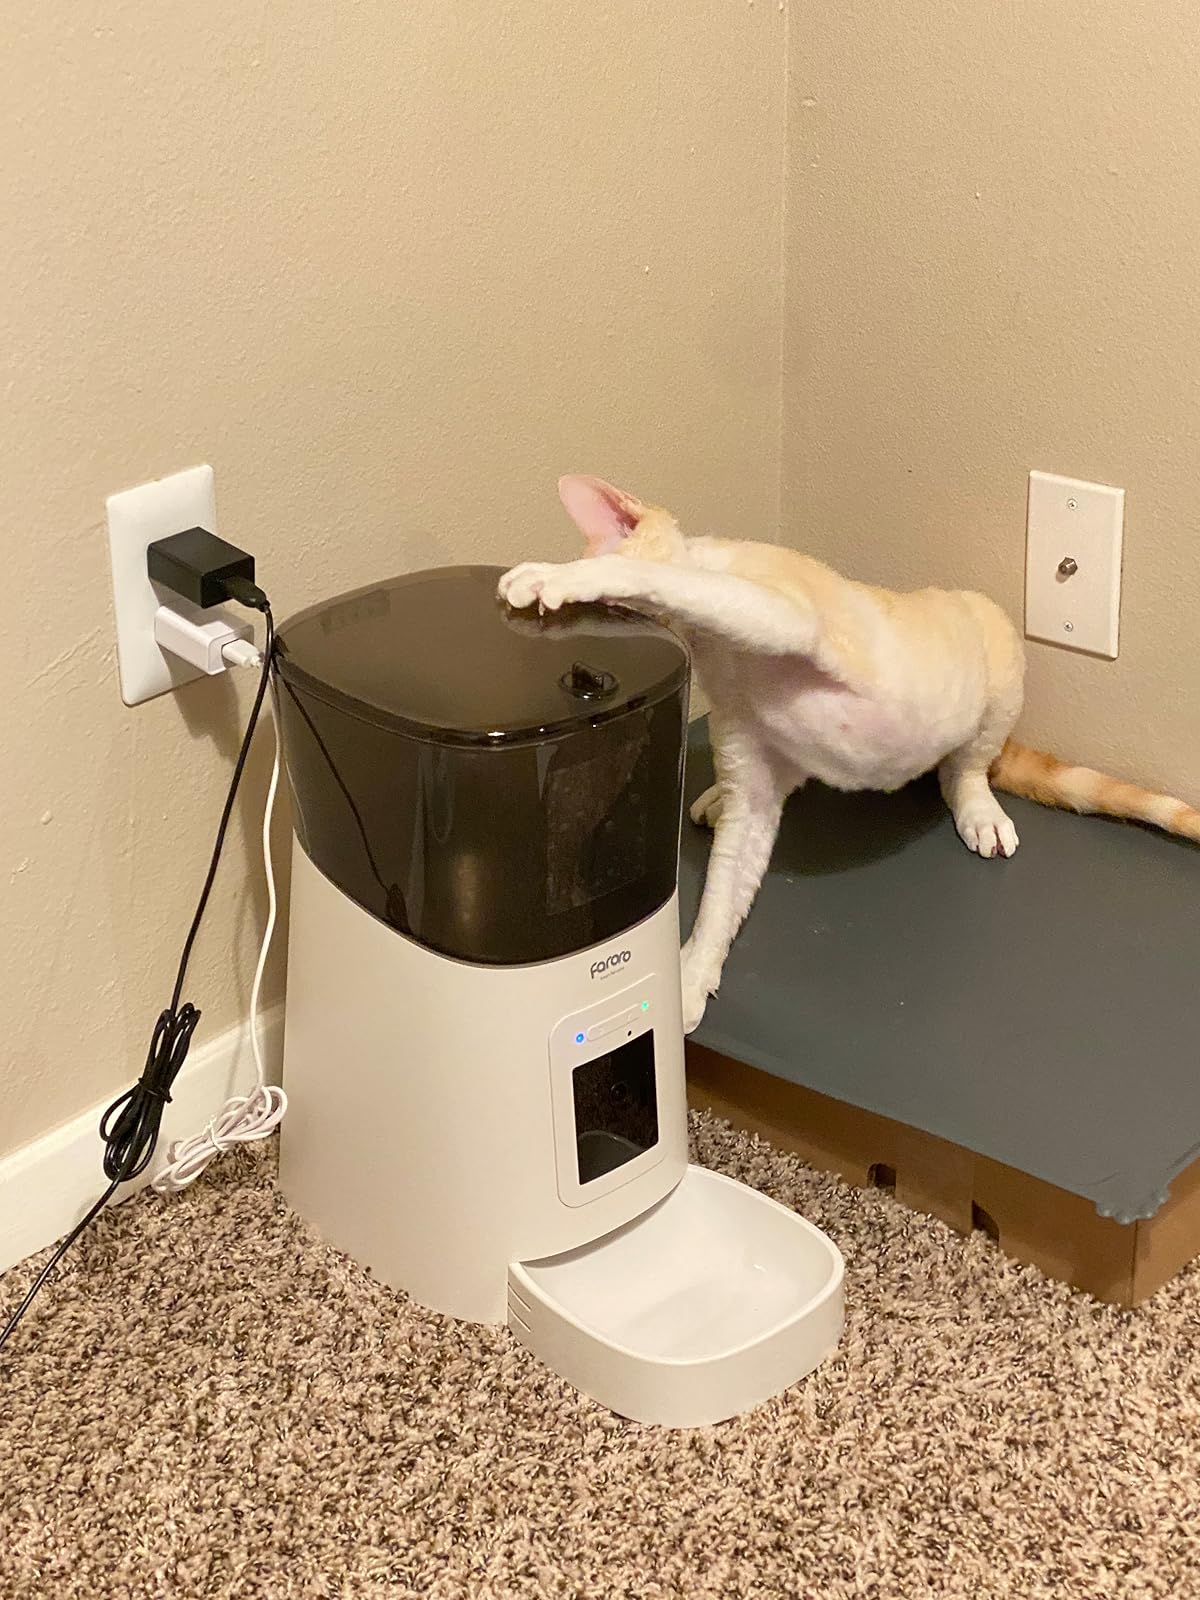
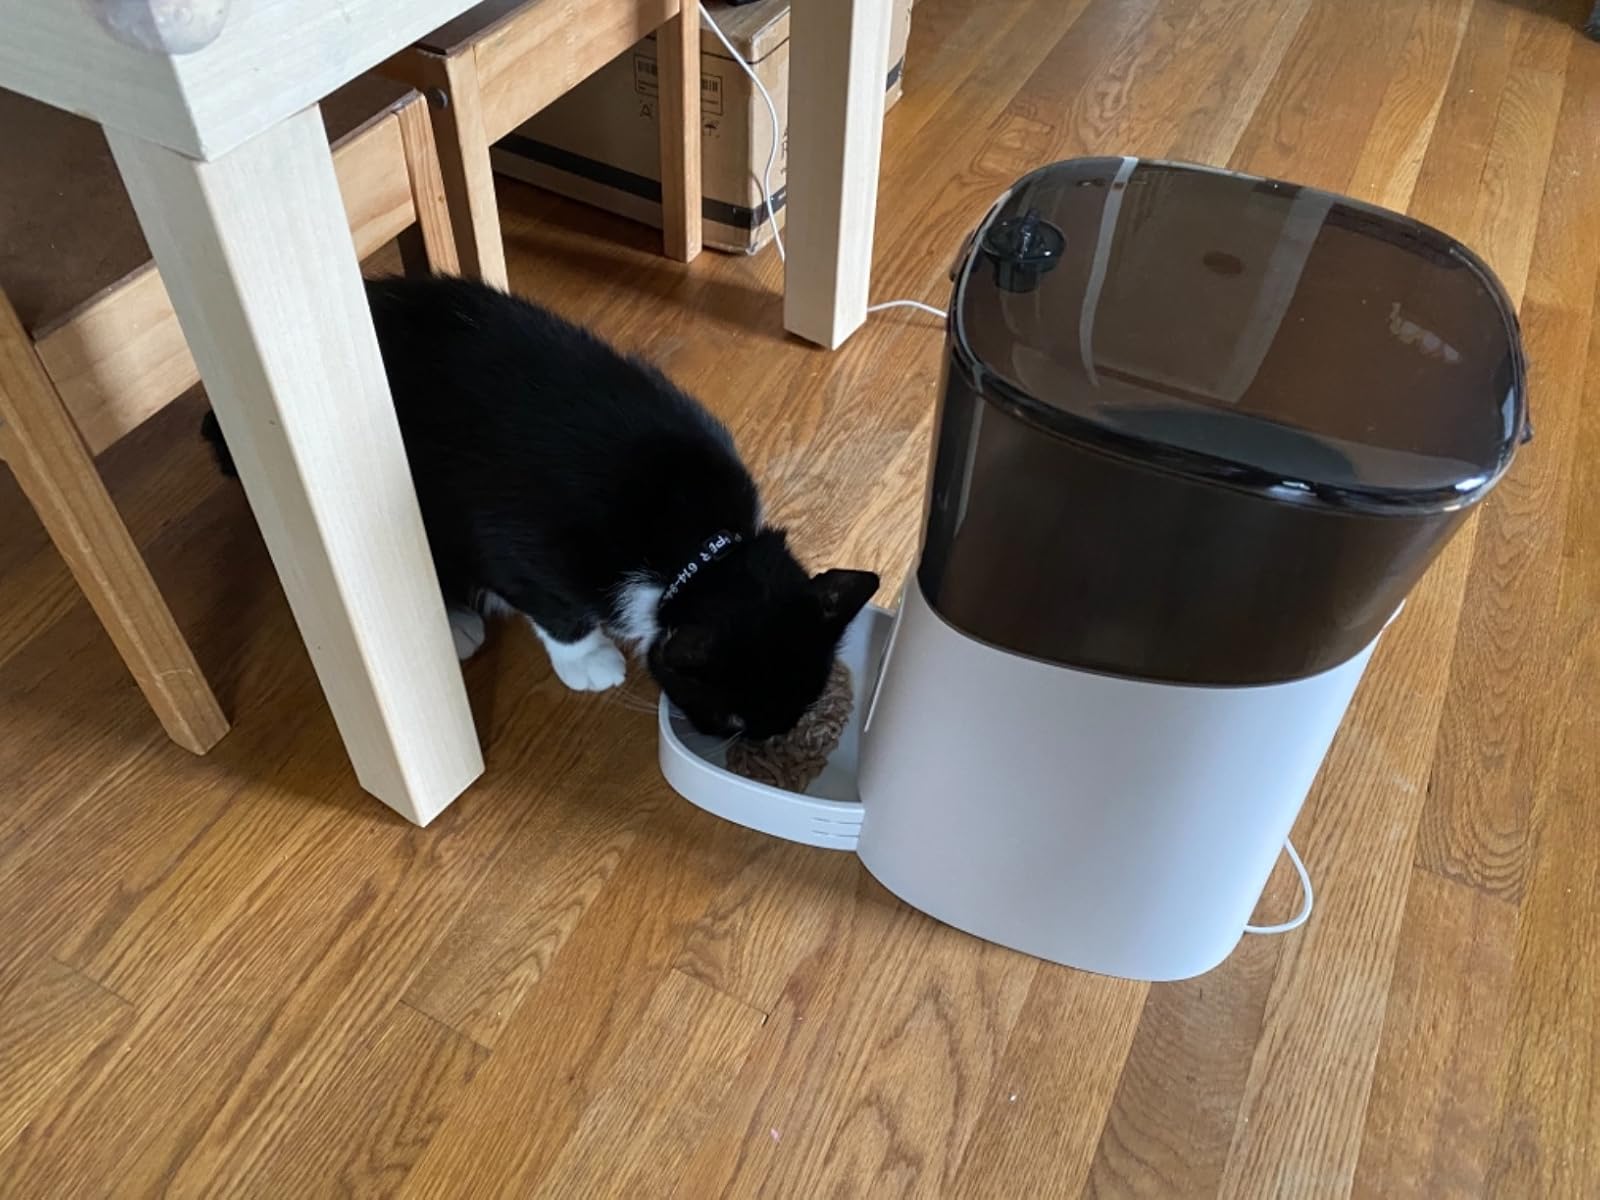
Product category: items_feeder
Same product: yes